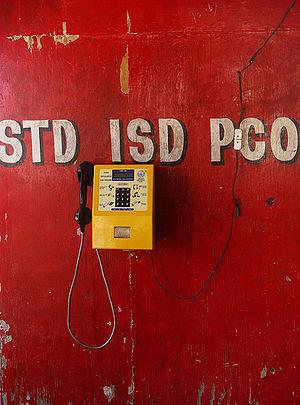
Le plan de numérotation téléphonique en Inde est administré par le département des Télécommunications au sein du ministère des Communications. Sa dernière révision date de 2003.